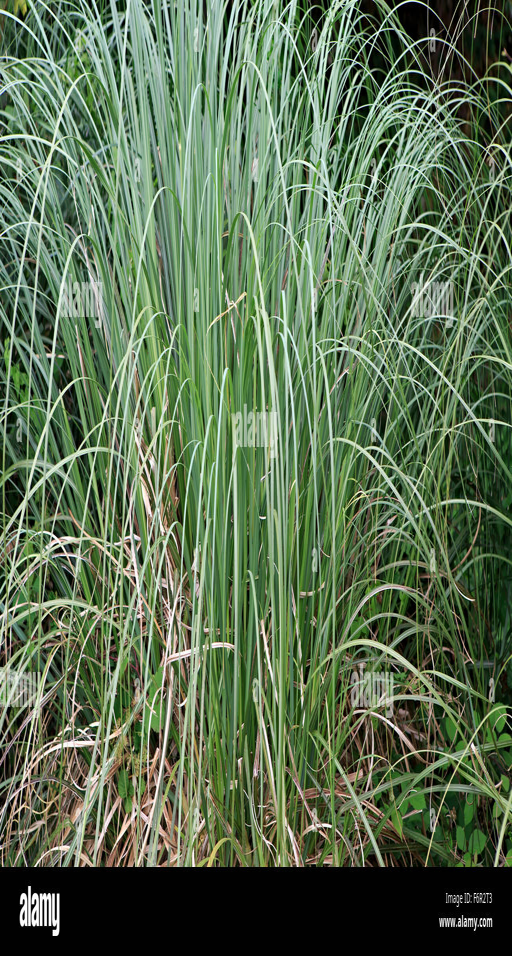
biological genus is grassy plants in the family